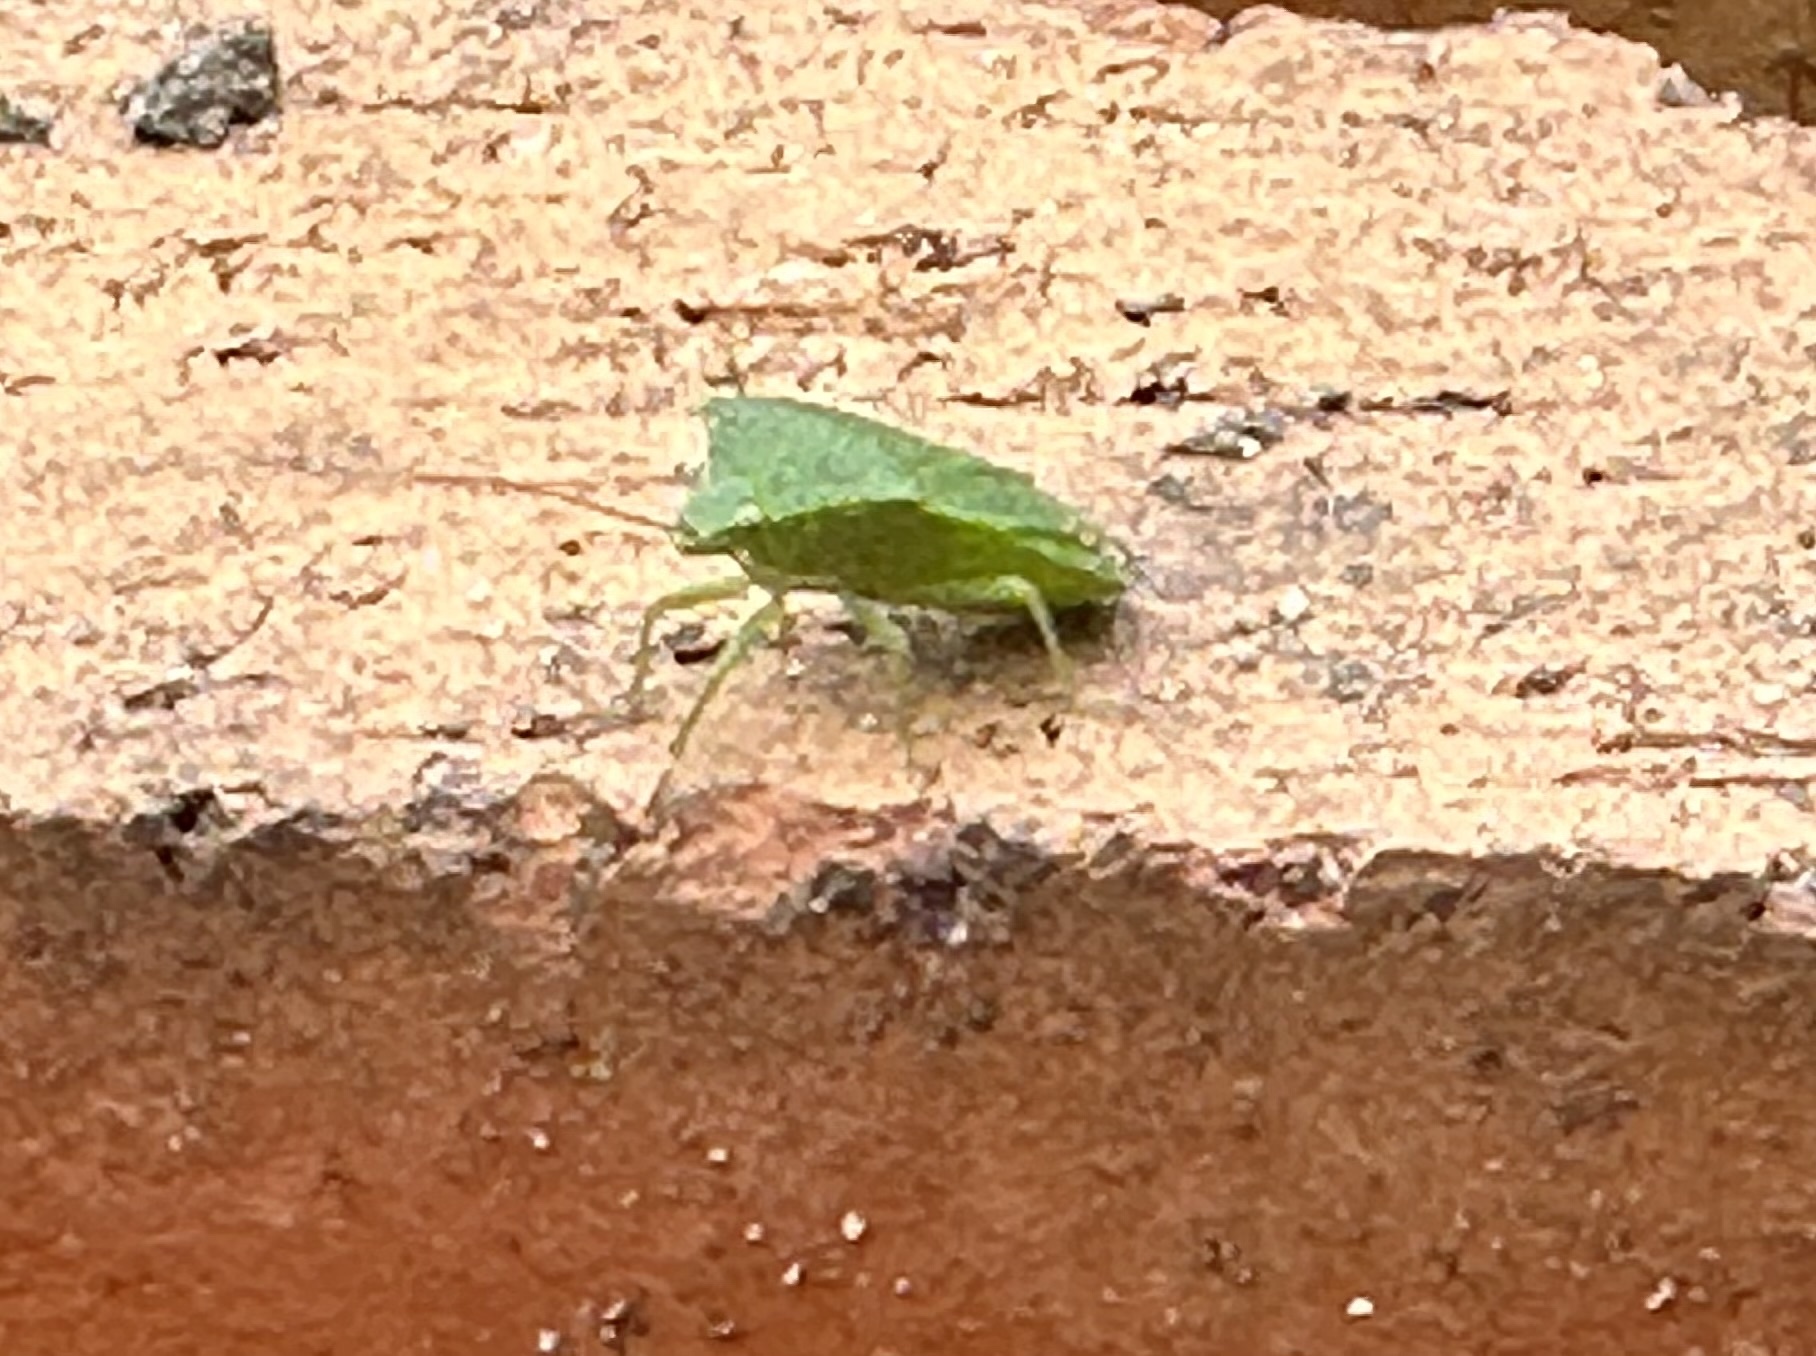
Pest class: stink_bug